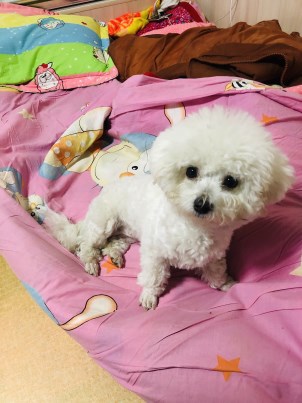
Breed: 3083-n000117-Bichon_Frise